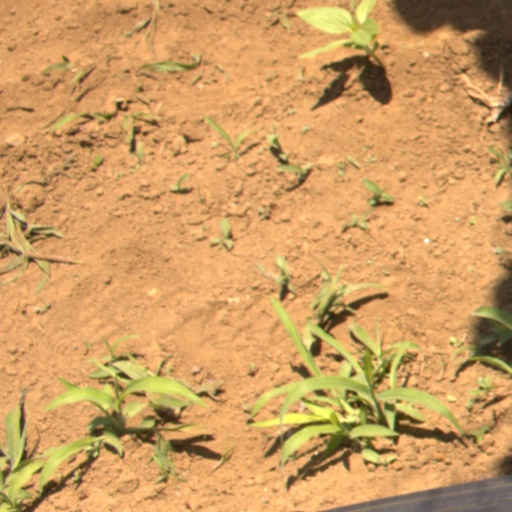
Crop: Jerusalem artichoke